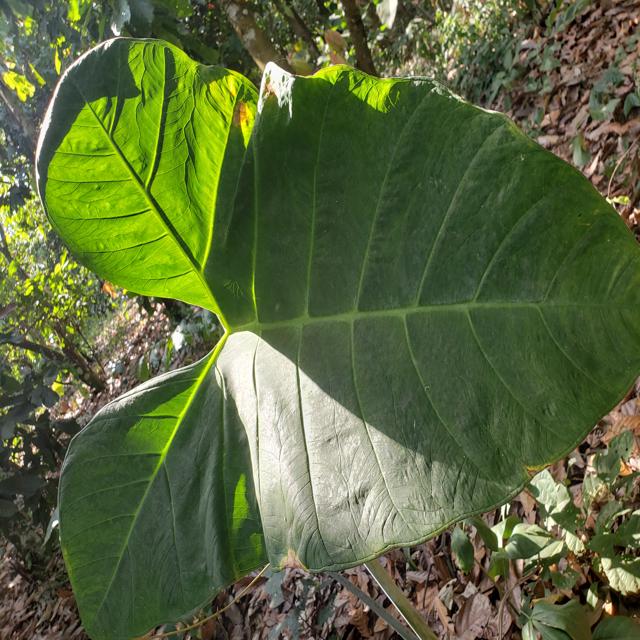
Label: Early_Blight